Eddie Eugene and Harriet Cotton Carpenter Farmstead

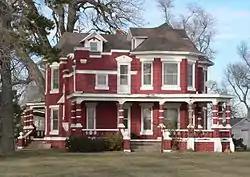
The house in 2009

The Eddie Eugene and Harriet Cotton Carpenter Farmstead is a historic estate in Lowell, Nebraska. The farmhouse was built in 1910 by Eddie Eugene Carpenter, a farmer. The property includes outbuildings like a barn and a windmill. Carpenter lived here with his wife, Harriet Cotton. The main house was designed in the Queen Anne architectural style, with a Classical Revival porch. It has been listed on the National Register of Historic Places since February 25, 1993.